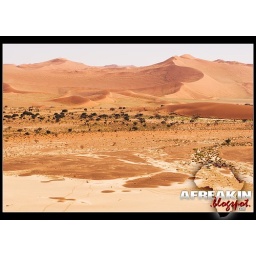
looking over the riverbed &amp;amp; road between the 2X4 &amp;amp; 4X4 car parks at Sossus